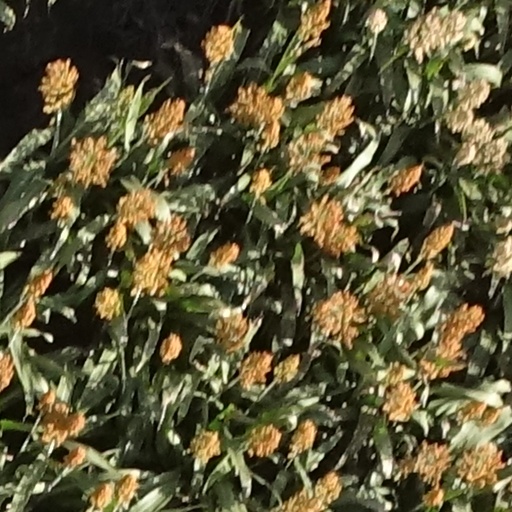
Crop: sorghum